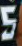
Number: 5